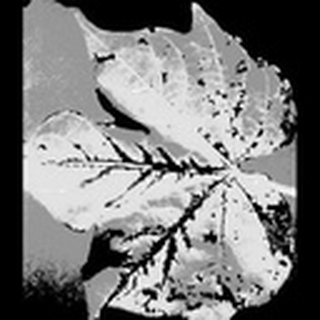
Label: cotton_bacterial_blight